Joachim de Dinteville

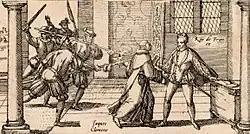
Henri III is assassinated by the Dominican friar Jacques Clément

On 1 August, Henri was assassinated by Jacques Clément, a radical friar inspired by the murderous rhetoric in the capital. Those who had remained loyal to him were now faced with the prospect of serving a Protestant king. Navarre, now styling himself Henri IV recognised the sensitivity of the situation. On 4 August he issued a declaration in which he announced that he was a father to all his people, that he would protect the Catholic faith, and that he would receive instruction in its rites within six months. This was enough for many of Henri's loyalists, among them Dinteville, who transferred their allegiance across to the new king. As early as 6 August he wrote a letter to the council of Châlons in which he informed them of Henri's death and how all the princes and officers had sworn themselves to Henri IV's service. Châlons hastily wrote back that they would loyally serve the new king, even saying that they had reached this decision before receiving Henri's assurances to protect the Catholic religion. Dinteville was a signatory to a letter to the grand duke of Toscana explaining the decision of the Catholic magnates to support Henri. They explained that they had faithfully served the final Valois king while he lived as an alternative to Navarre, however now with his death it was necessary to secure the stability of the state, and Henri had promised to protect the Catholic faith.